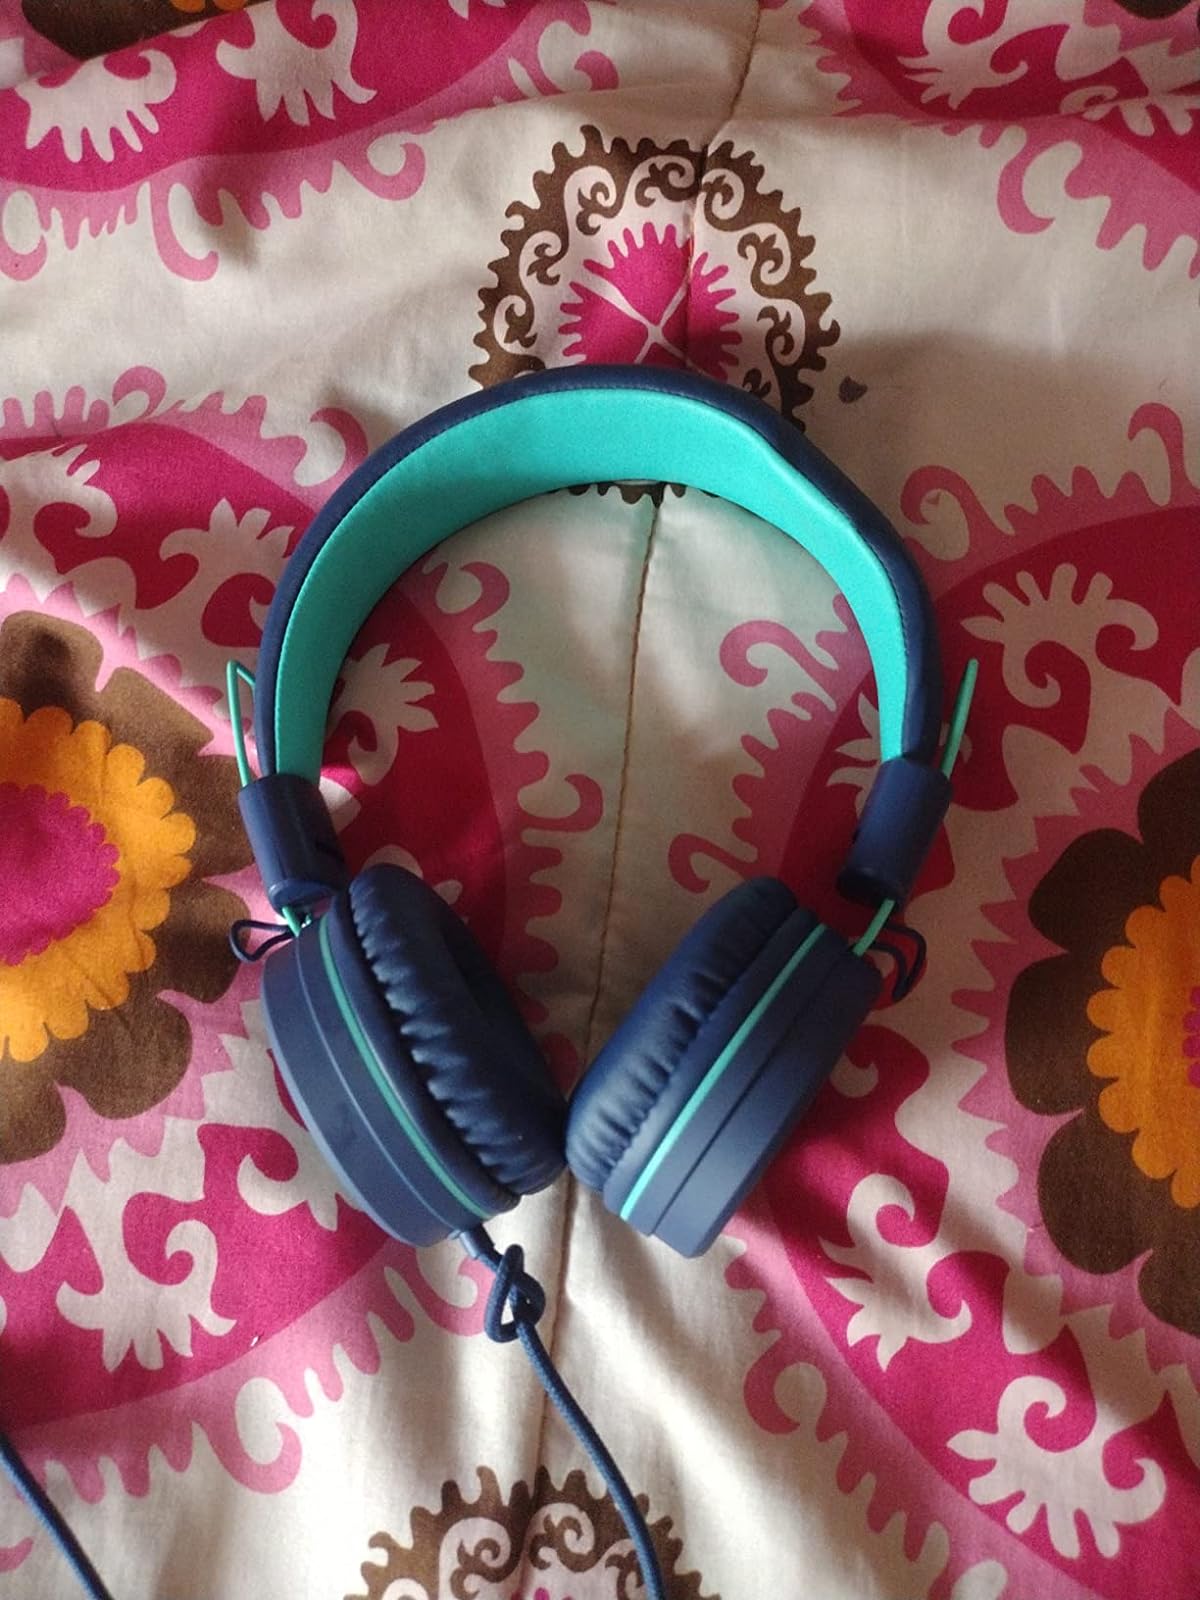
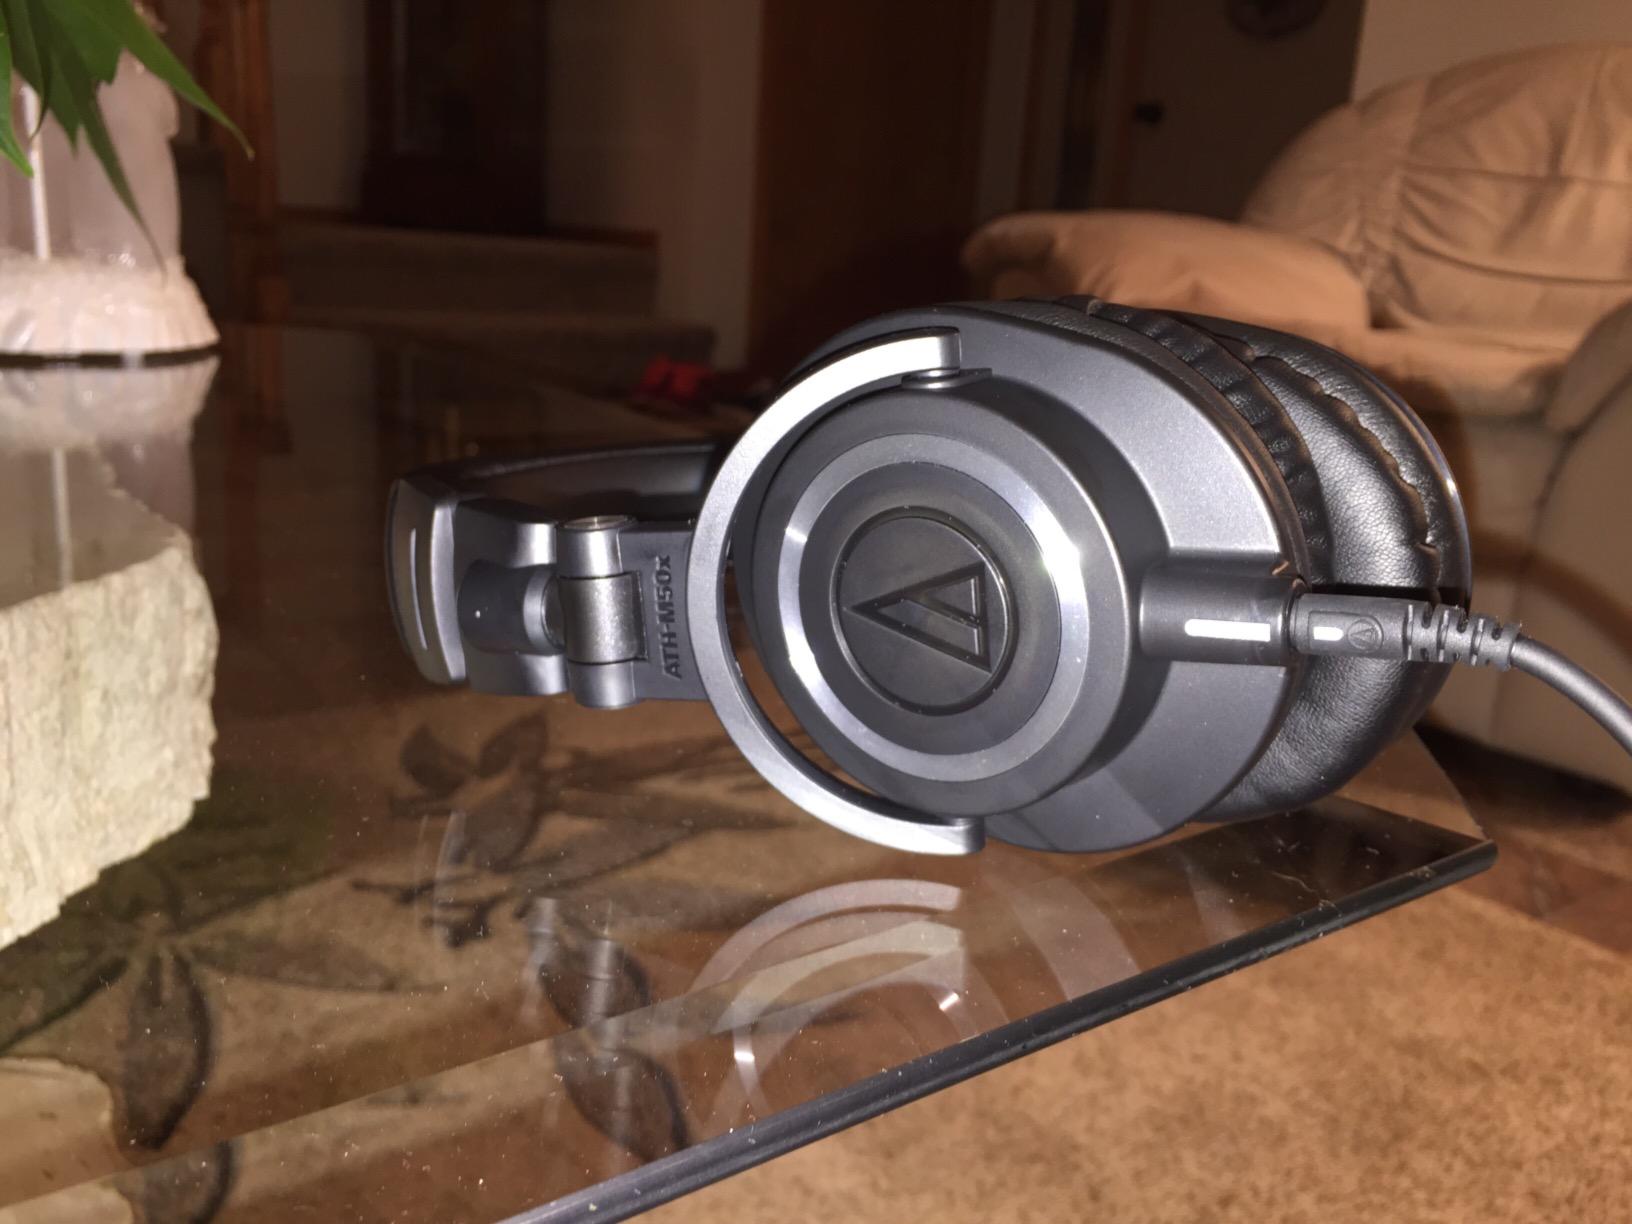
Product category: headphones
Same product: no